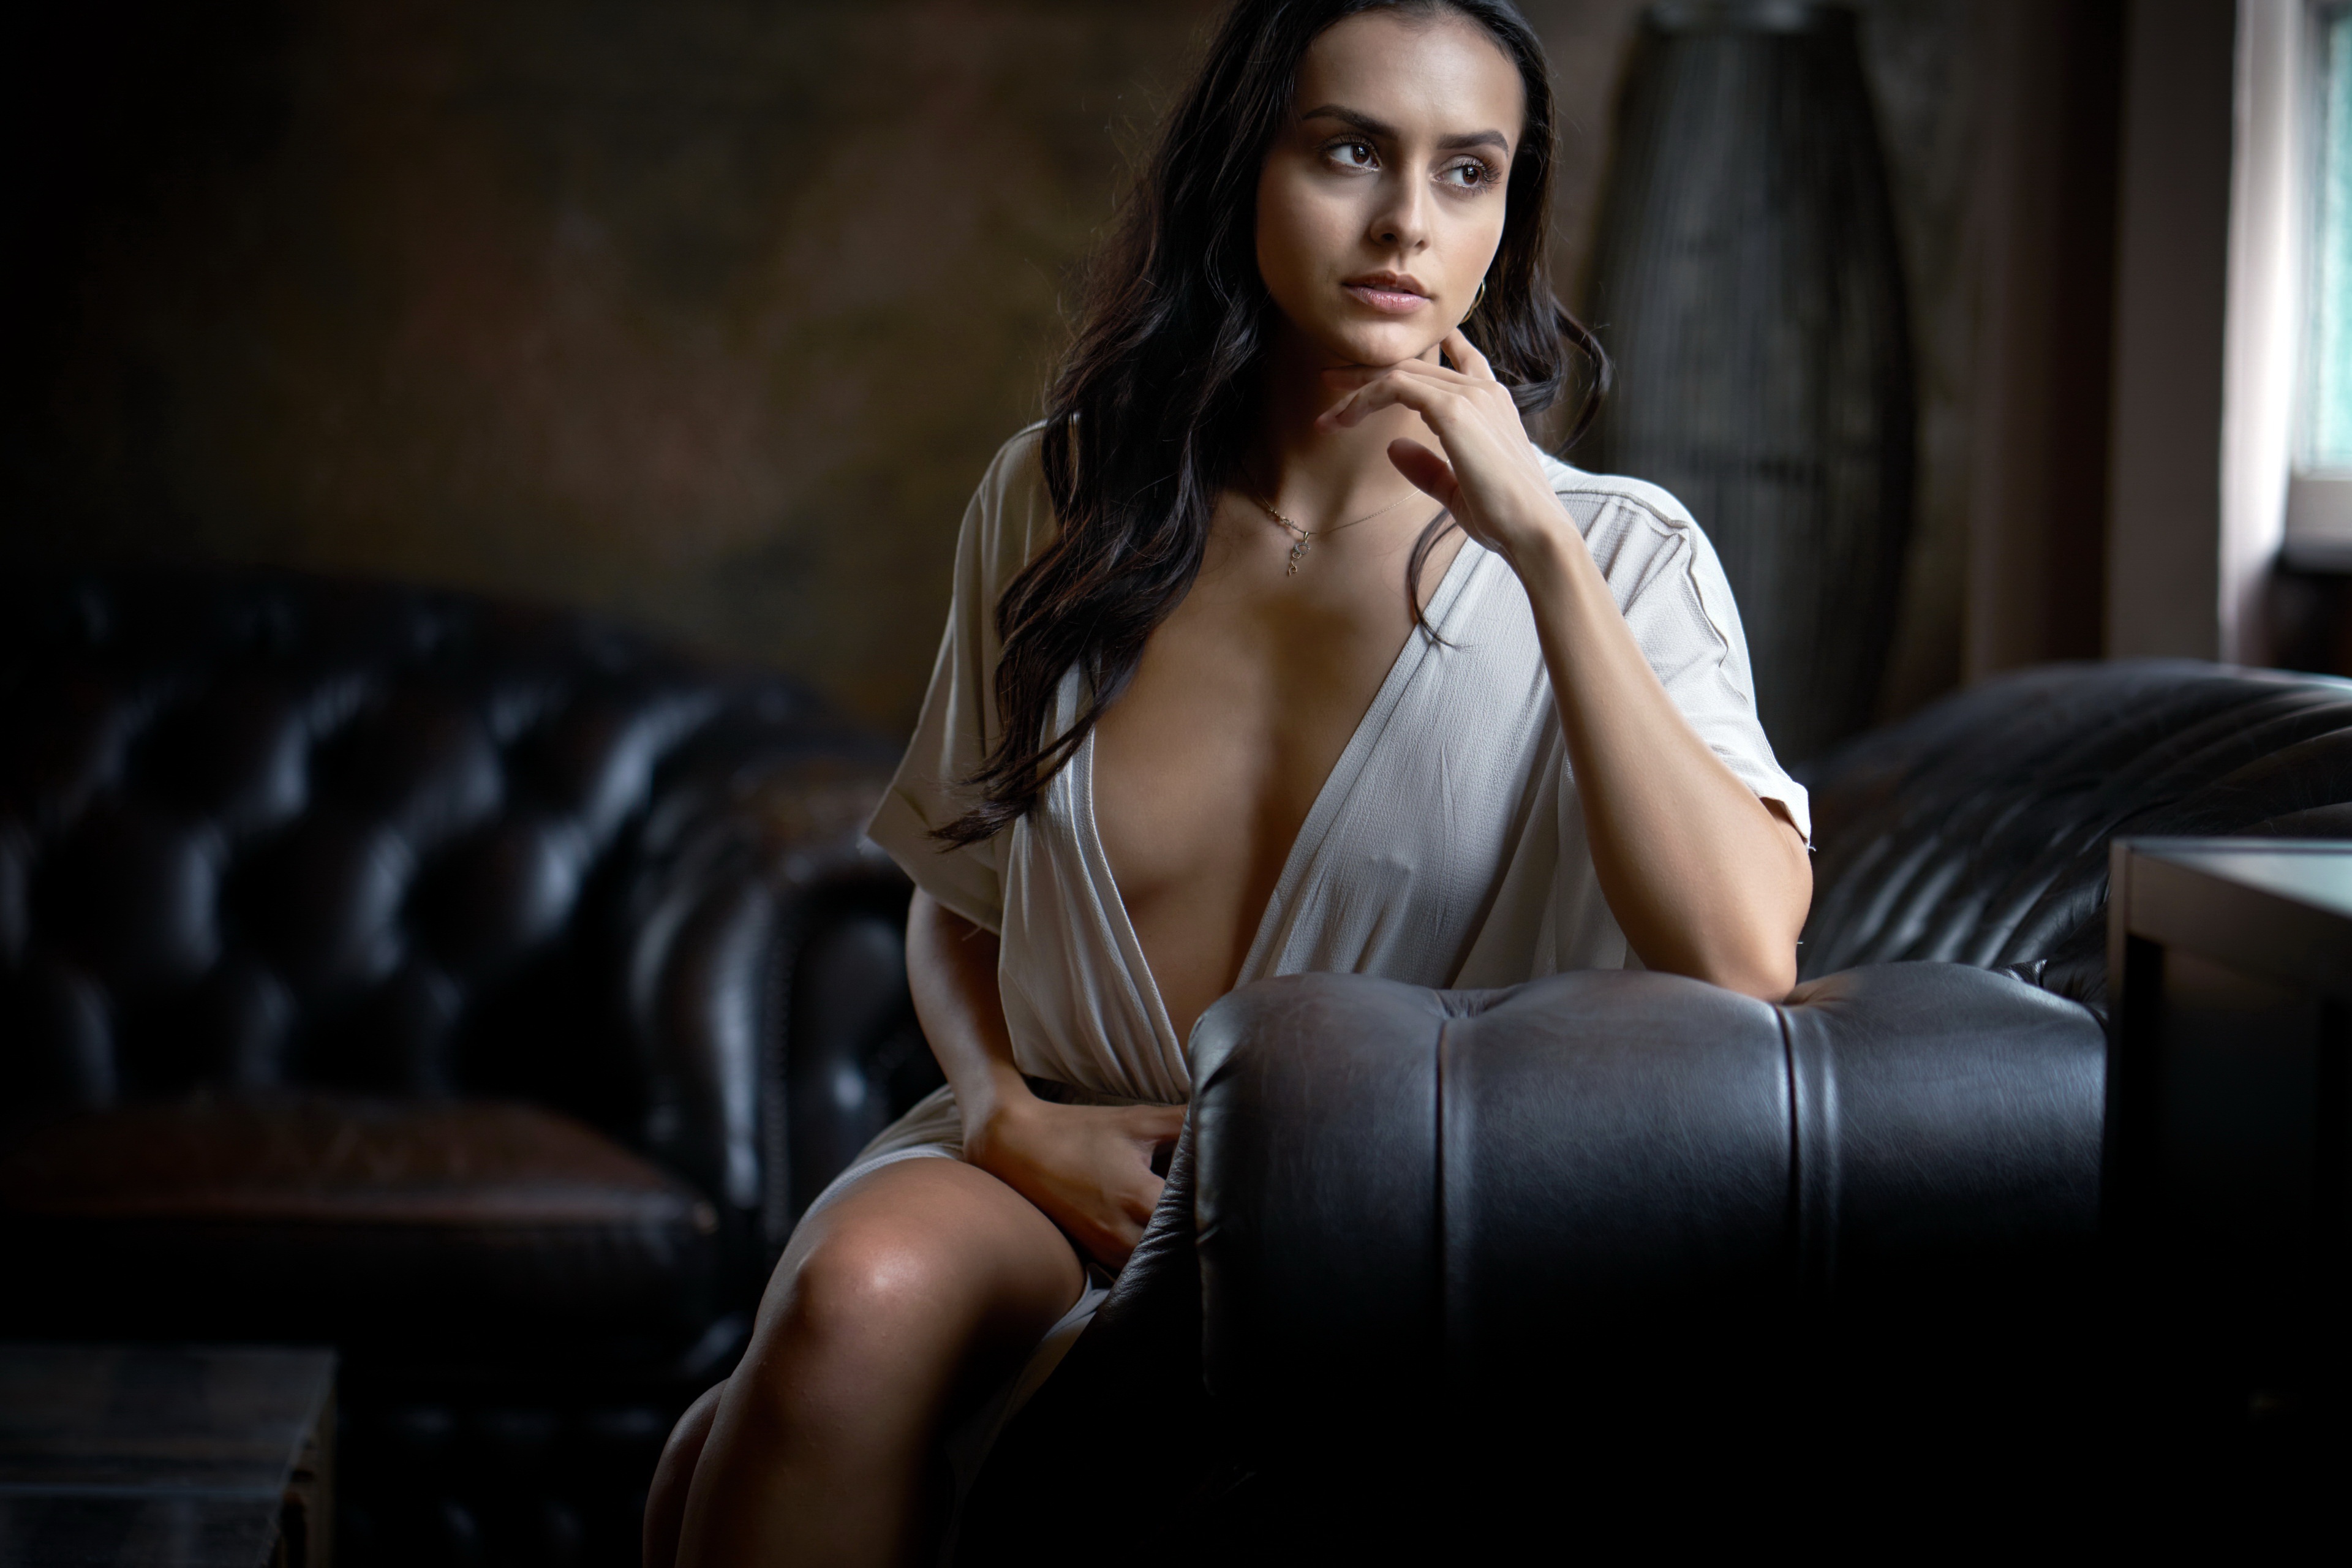
women, lady, model, person, photography, wallpaper, asian, hair, joint, lip, arm, shoulder, eyebrow, leg, muscle, comfort, flash photography, neck, thigh, finger, black hair, couch, long hair, fashion design, human leg, beauty, waist, fashion model, sitting, art model, automotive design, brown hair, formal wear, blond, jewellery, darkness, knee, foot, curtain, leather, abdomen, flesh, portrait photography, photo shoot, portrait, room